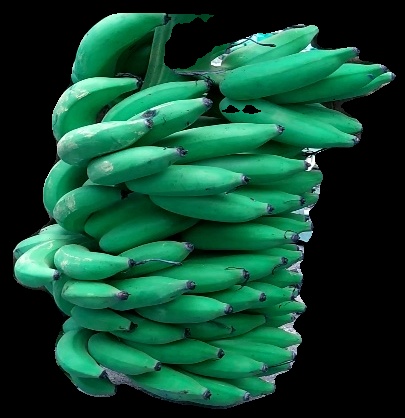
Variety: elakki-bale
Grade: grade1